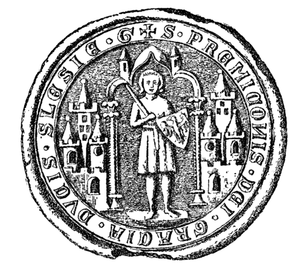
Przemko de Ścinawa, de la dynastie des Piasts, est né entre 1265 et 1271, et décédé le 26 février 1289. Frère cadet d’Henri III de Głogów, il est le plus jeune fils du duc Conrad II de Głogów et de Salomé de Grande-Pologne, fille de Ladislas Odonic.